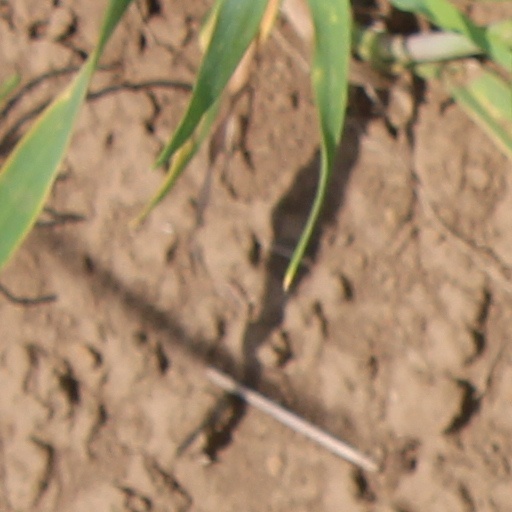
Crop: wheat